Broccoli mandate

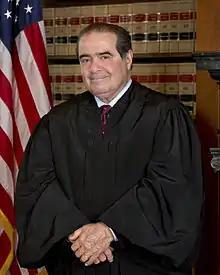
Supreme Court Justice Antonin Scalia used the broccoli argument in a 2012 summation.

The broccoli mandate was referenced by the conservative Supreme Court Justice Antonin Scalia in 2012, in his summation against healthcare reform. On March 27 of that year, Justice Scalia asked Donald B. Verrilli Jr., a lawyer for the Obama administration, to defend the individual shared responsibility provision (commonly called the individual mandate) of the ACA, saying to Verrilli: